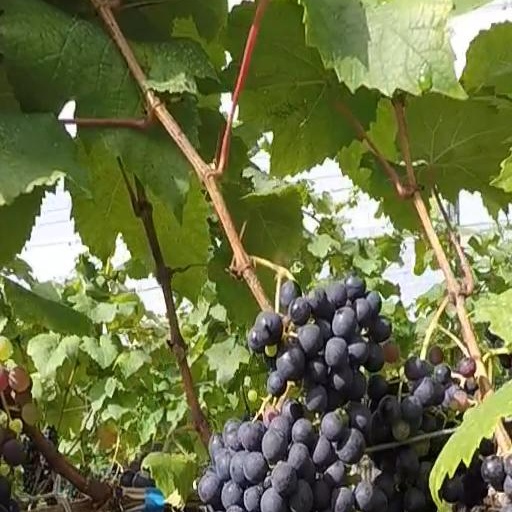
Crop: grape